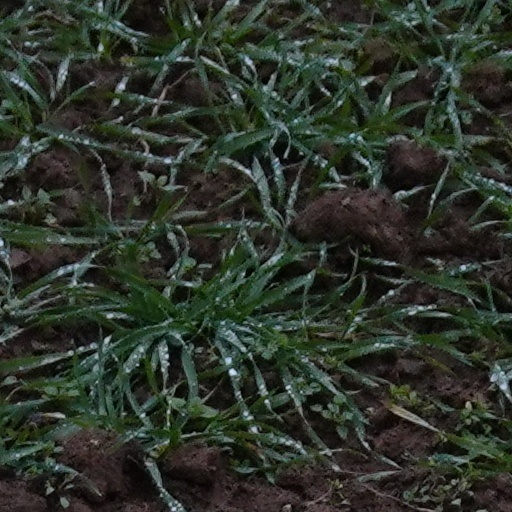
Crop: wheat